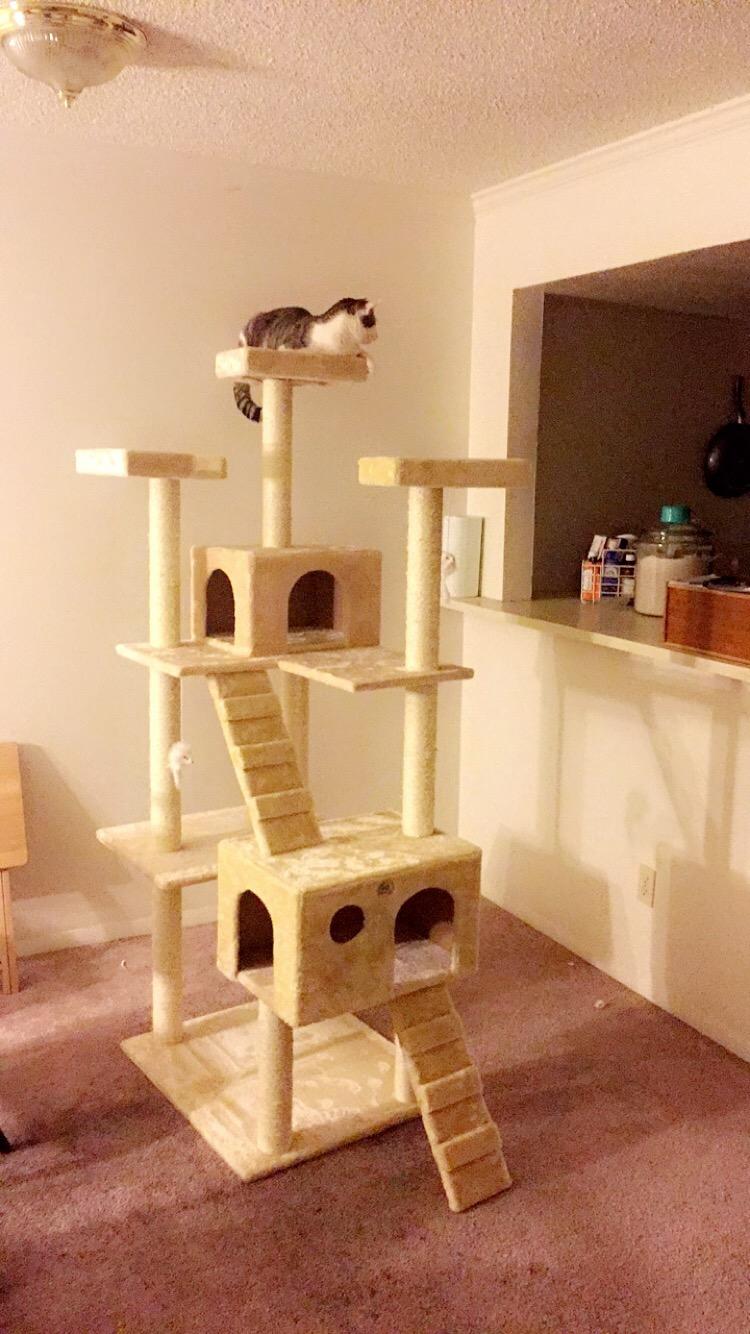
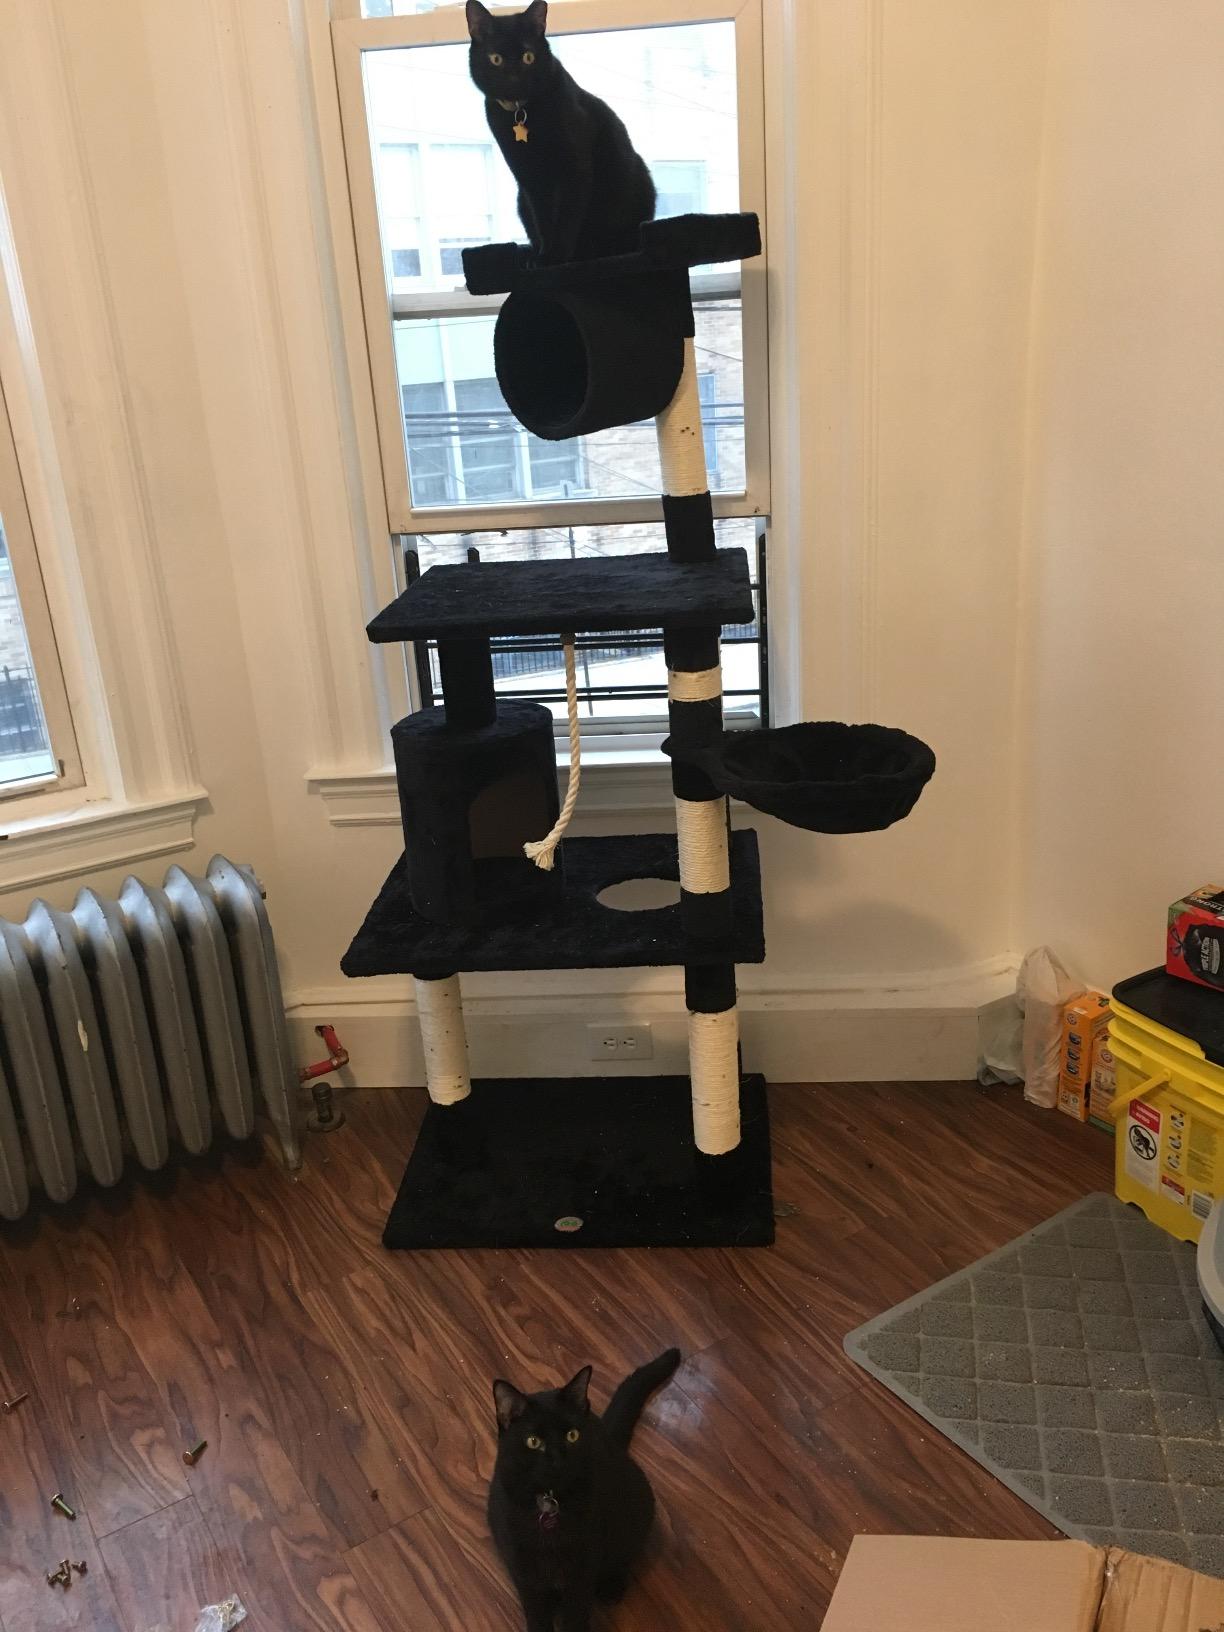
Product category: items_cat tree
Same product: no